Electric acoustic stimulation

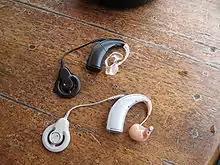
Comparison of a black standard processor for CI and a gray version for electric acoustic stimulation.

EAS audio processors use one microphone for the input but have two separate digital sound processors for differentiated processing.